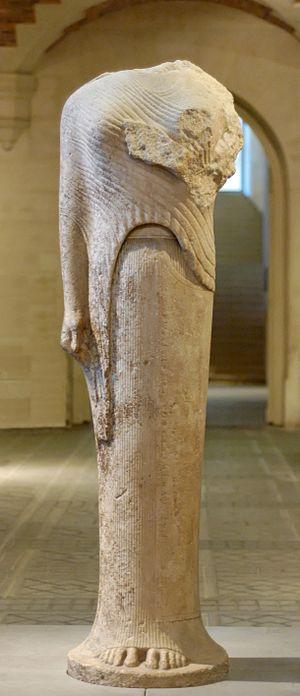
Coré, sanctuaire d'Héra à Samos, vers 570-560 av. J.-C. Une dédicace en alphabet ionien est gravé le long du voile
Une korè est la statue d'une jeune femme, datant de la période archaïque de la sculpture grecque. Le terme doit s'écrire en français : korè, corê, ou corè. Masculin kouros.